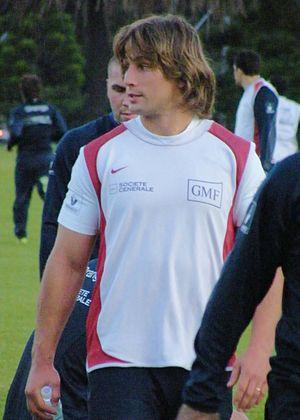
La liste des joueurs sélectionnés en équipe de France de rugby à XV comprend 1 121 joueurs au 8 mars 2020, le dernier étant Jean-Baptiste Gros retenu pour la première fois en équipe nationale le 22 février 2020 contre le pays de Galles. Le premier Français sélectionné est Henri Amand le 1ᵉʳ janvier 1906 contre la Nouvelle-Zélande. L'ordre établi prend en compte la date de la première sélection, puis la qualité de titulaire ou remplaçant et enfin l'ordre alphabétique. Les numéros ne correspondent pas nécessairement à ceux donnés par la Fédération française car certains joueurs ont reçu une carte d'international sans jamais avoir disputé un seul match et que le classement établi par la Fédération ne suit pas la règle utilisée ici.